Architecture of Kerala

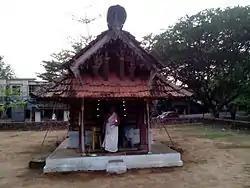
A "madappura" (standalone "kovil" (shrine)) from North Kerala where Theyyam rituals are performed seasonally. Noted for its standalone, singular, tile-roofed structure. All the Muthappan "madappuras" have a similar structure. These structures are found mainly in North Malabar region of Kerala.

The natural building materials available for construction in Kerala are stone, timber, clay, and palm leaves. Granite is a strong and durable building material; however, its availability is restricted mostly to the highlands and is scarcer in other regions. For this reason, the skills required for the quarrying, dressing, and sculpting of hard stone are rare in Kerala. Laterite, on the other hand, is the most abundant stone, found as outcrops in most zones. Soft laterite, which can be found at shallow depths, can be easily cut, dressed, and used as building blocks. It is a rare local stone that gets stronger and more durable with exposure to atmospheric air. Laterite blocks may be bonded in mortars of shell lime, the classic binding material in traditional buildings. The strength and performance of lime mortar can be improved using admixtures of vegetable juices. Such enriched mortars are used for plastering or serve as the base for mural painting and low-relief work. Timber is the primary structural material, being abundantly available in many varieties in Kerala – from bamboo to teak. The skillful choice of timber, accurate joinery, artful assembly, and delicate carving of woodwork for columns, walls, and roof frames could be considered unique characteristics of Kerala architecture. Clay is used in many forms – for walling, filling the timber floors, and making bricks and tiles after pugging and tempering with admixtures. Palm leaves, ricestraw and bamboos are used to thatch roofs and make partition walls.